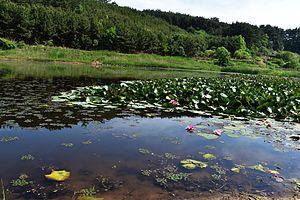
Cet article recense les zones humides de Corée du Sud concernées par la convention de Ramsar.